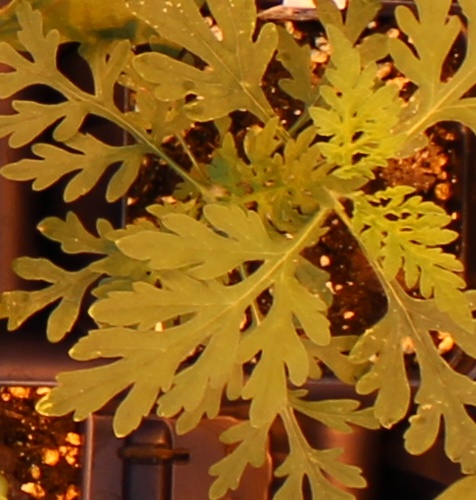
Label: Ragweed